The Velvet Underground (film)

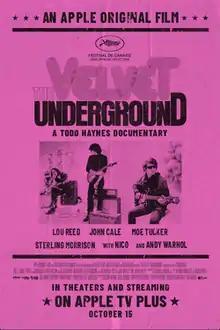
Release poster

The Velvet Underground is a 2021 American documentary film directed and produced by Todd Haynes that chronicles the life and times of the rock band the Velvet Underground.